Maria Wyke

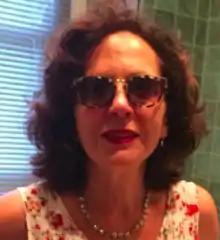

Maria Wyke (born 13 July 1957) is professor of Latin at University College, London. She is a specialist in Latin love poetry, classical reception studies, and the interpretation of the roles of men and women in the ancient world. She has also written widely on the role of the figure of Julius Caesar in Western culture.